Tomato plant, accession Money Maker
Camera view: vertical (180 deg); turntable rotation: 300 degrees
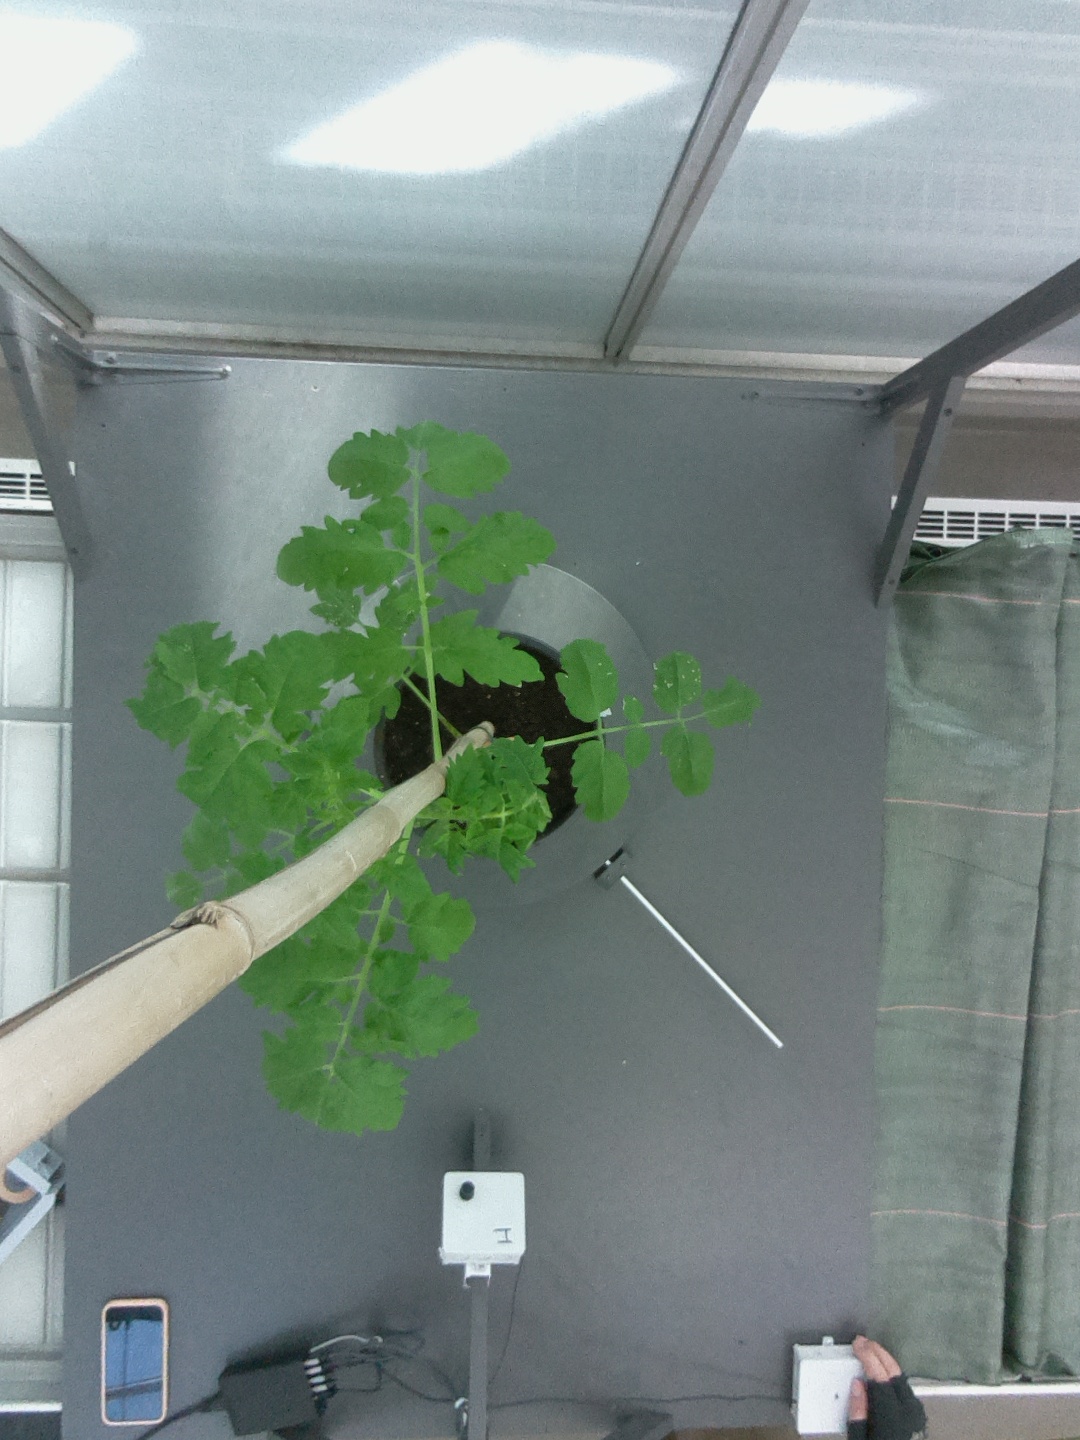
BBCH growth stage 14: 8 of true leaves visible